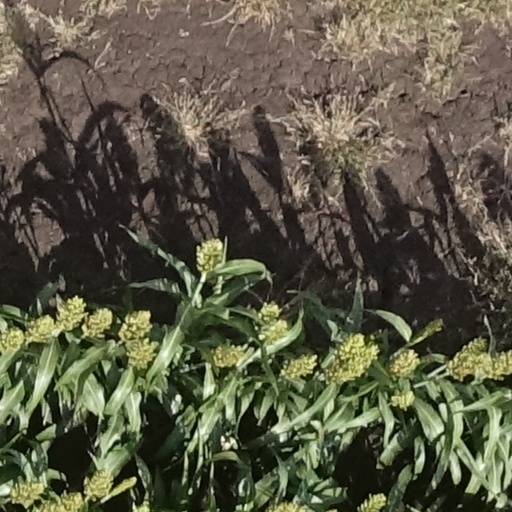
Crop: sorghum